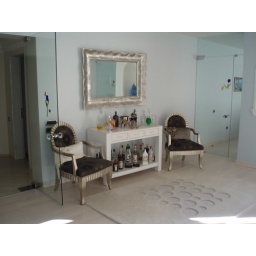
I love that carpet and the glass doors between the rooms. Actually, everything in this house was amazing.